2014 FIBA Basketball World Cup final

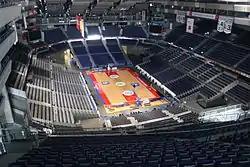
Barclaycard Center, the venue of the 2014 FIBA Basketball World Cup final

The 2014 FIBA Basketball World Cup final was a basketball game that took place on 14 September 2014 at Palacio de Deportes de la Comunidad de Madrid in Madrid, Spain, to determine the winner of the 2014 FIBA Basketball World Cup.